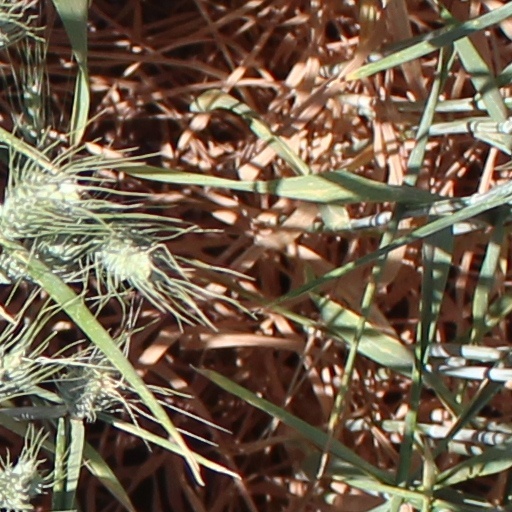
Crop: wheat